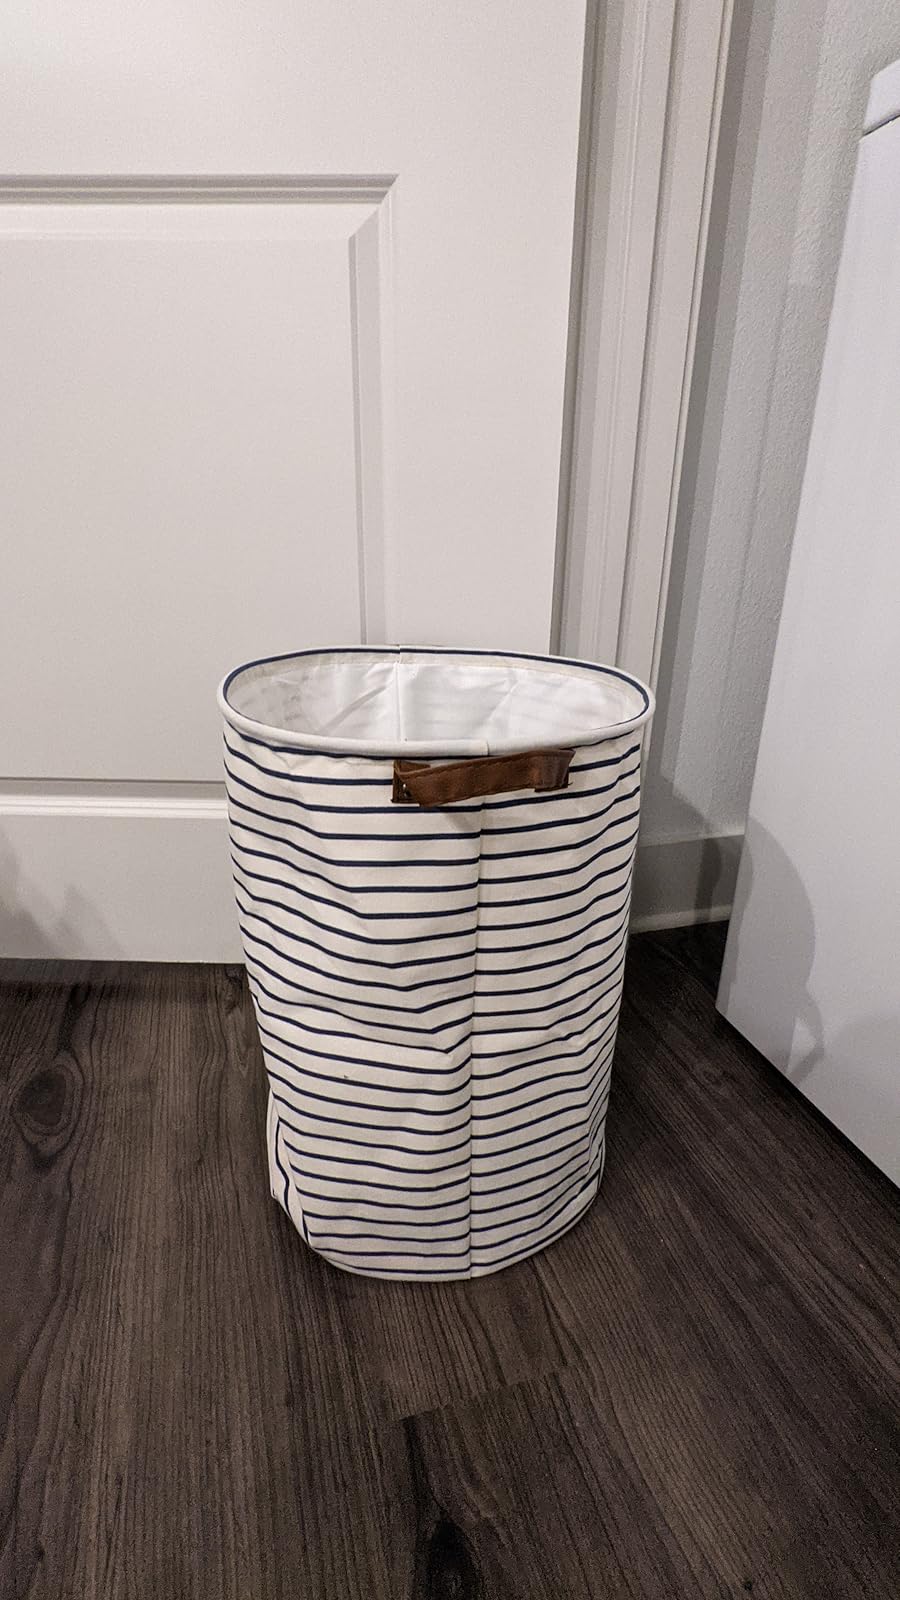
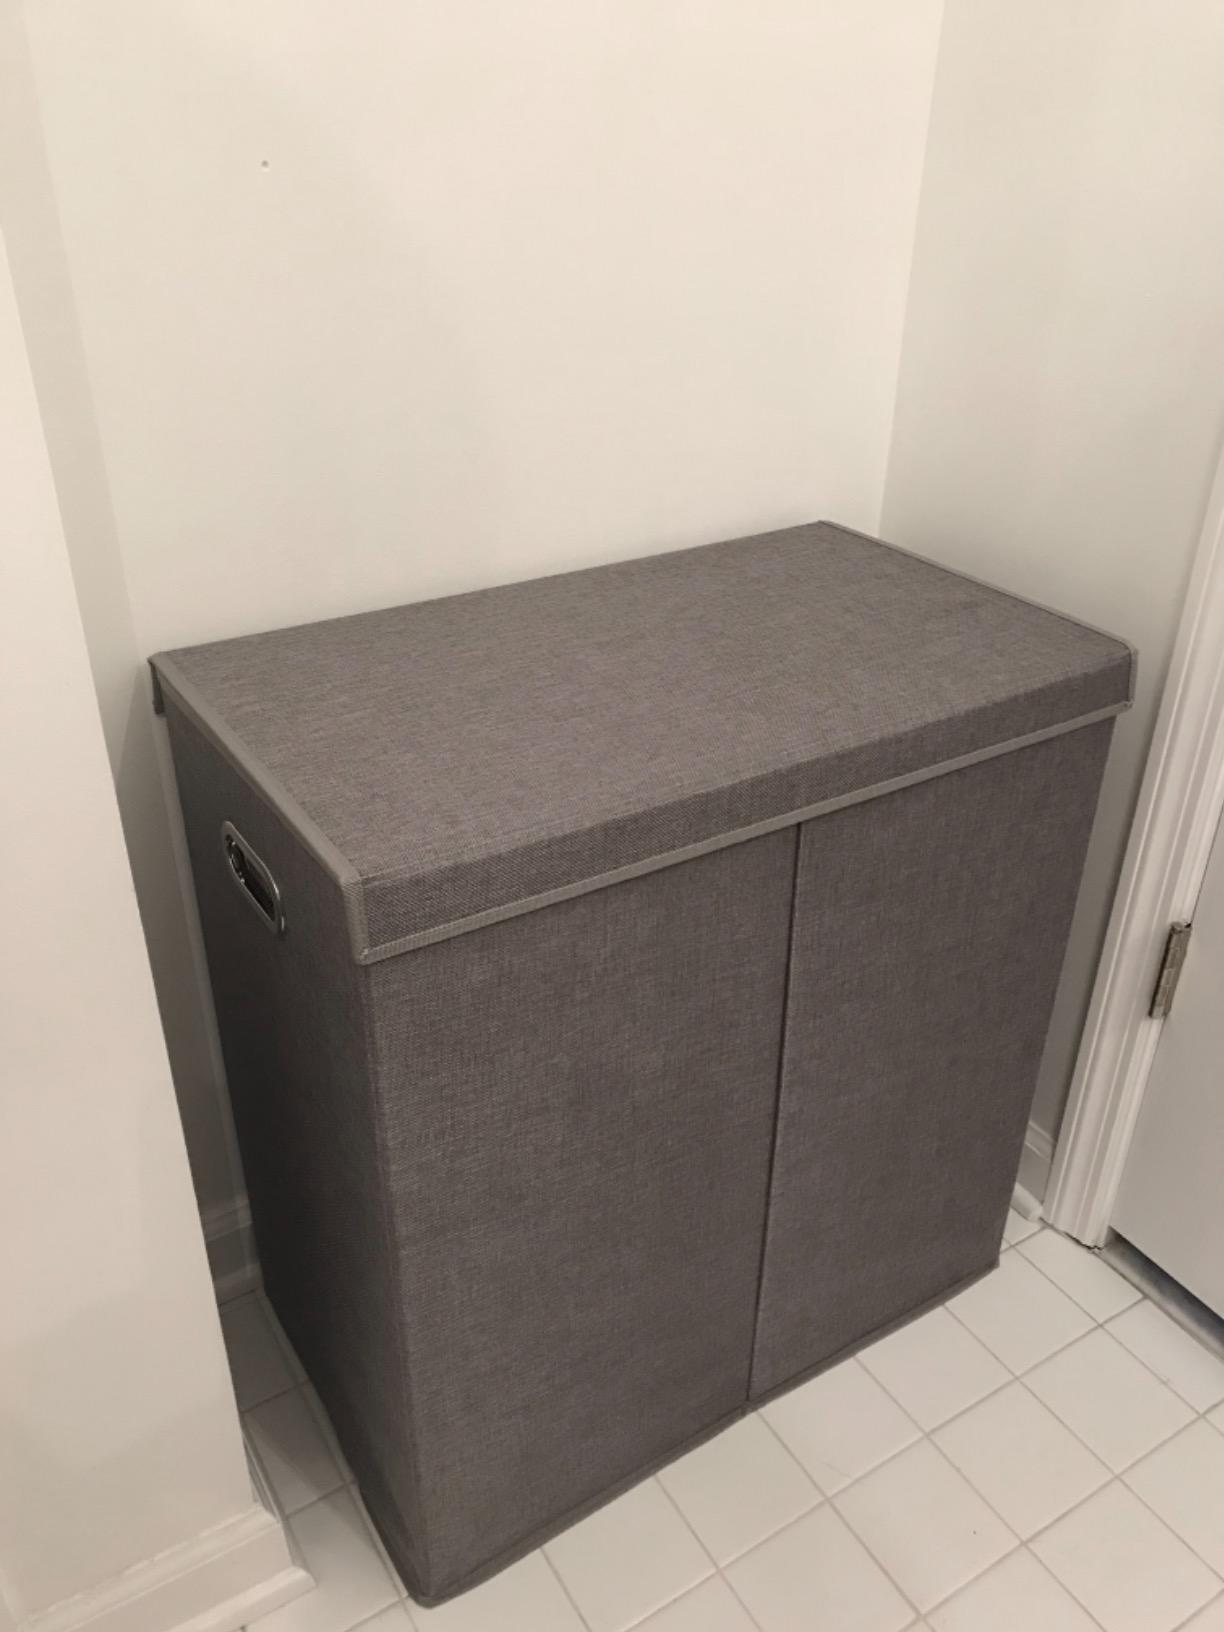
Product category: items_hamper
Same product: no